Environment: real
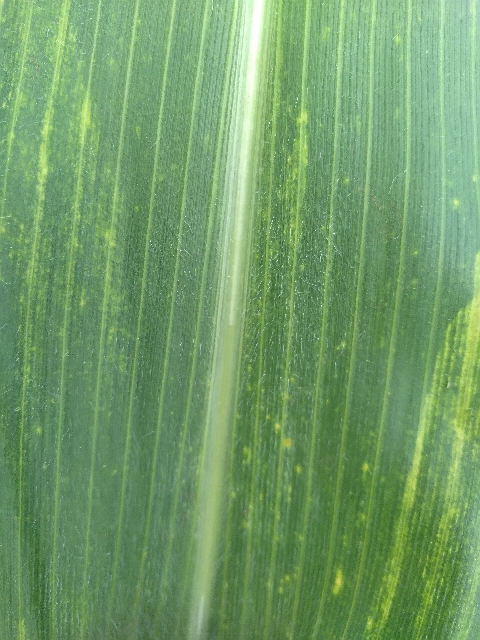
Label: lethal_necrosis